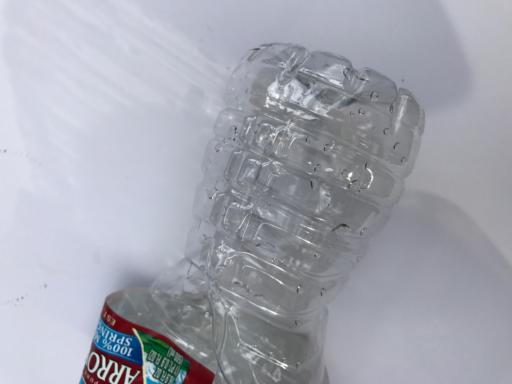
Waste category: plastic